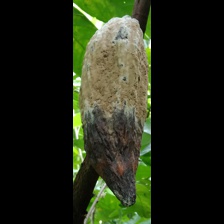
Label: moniliophthora